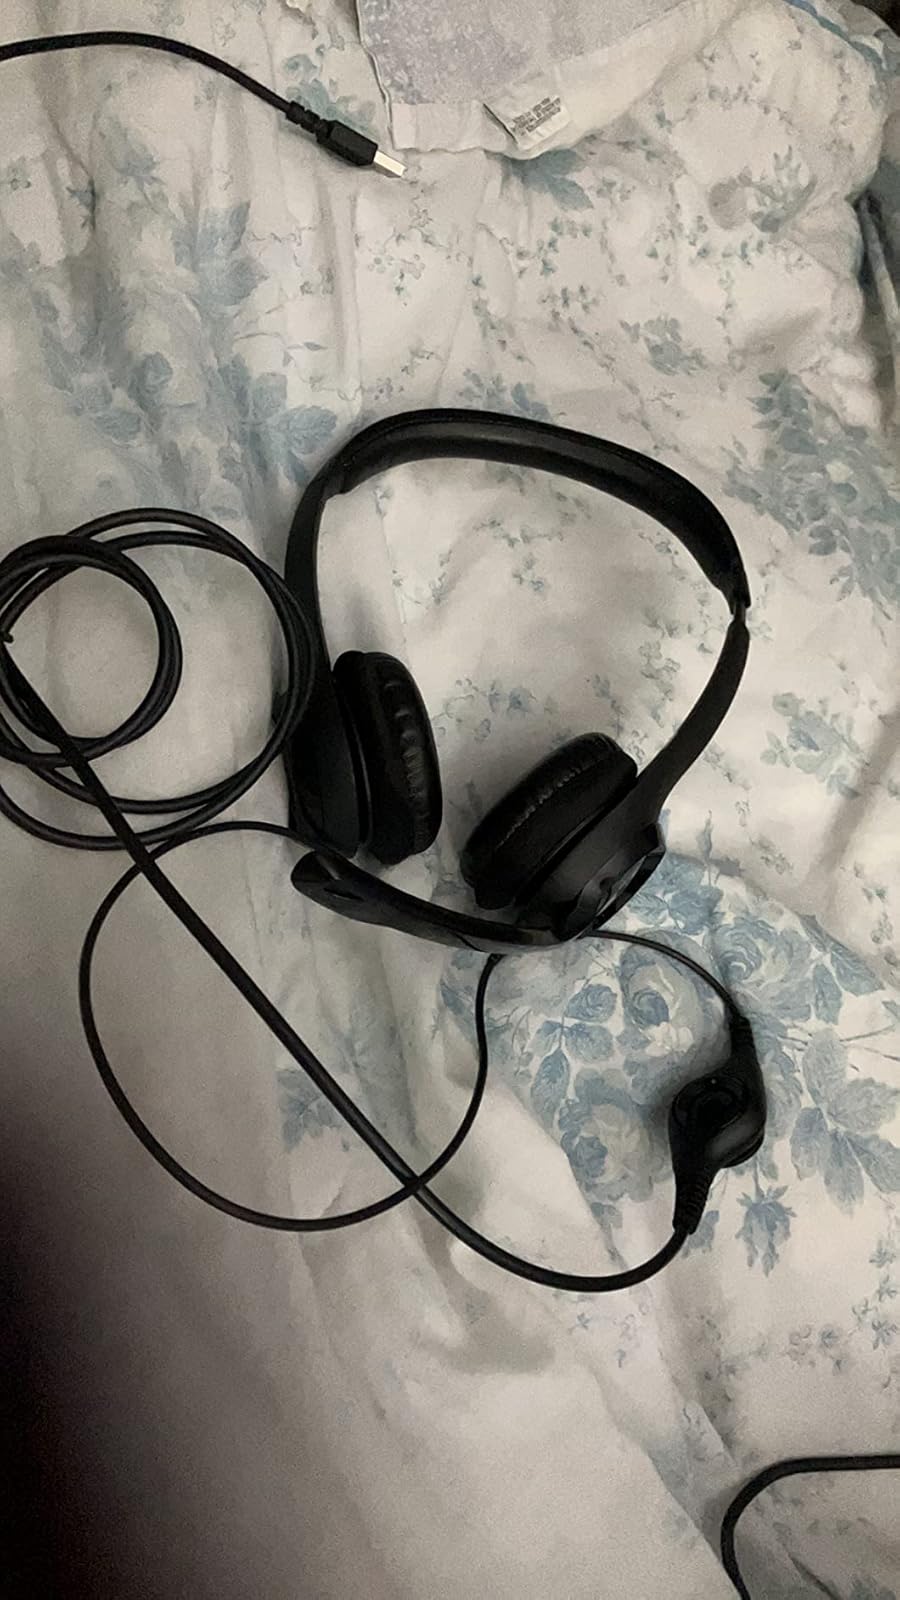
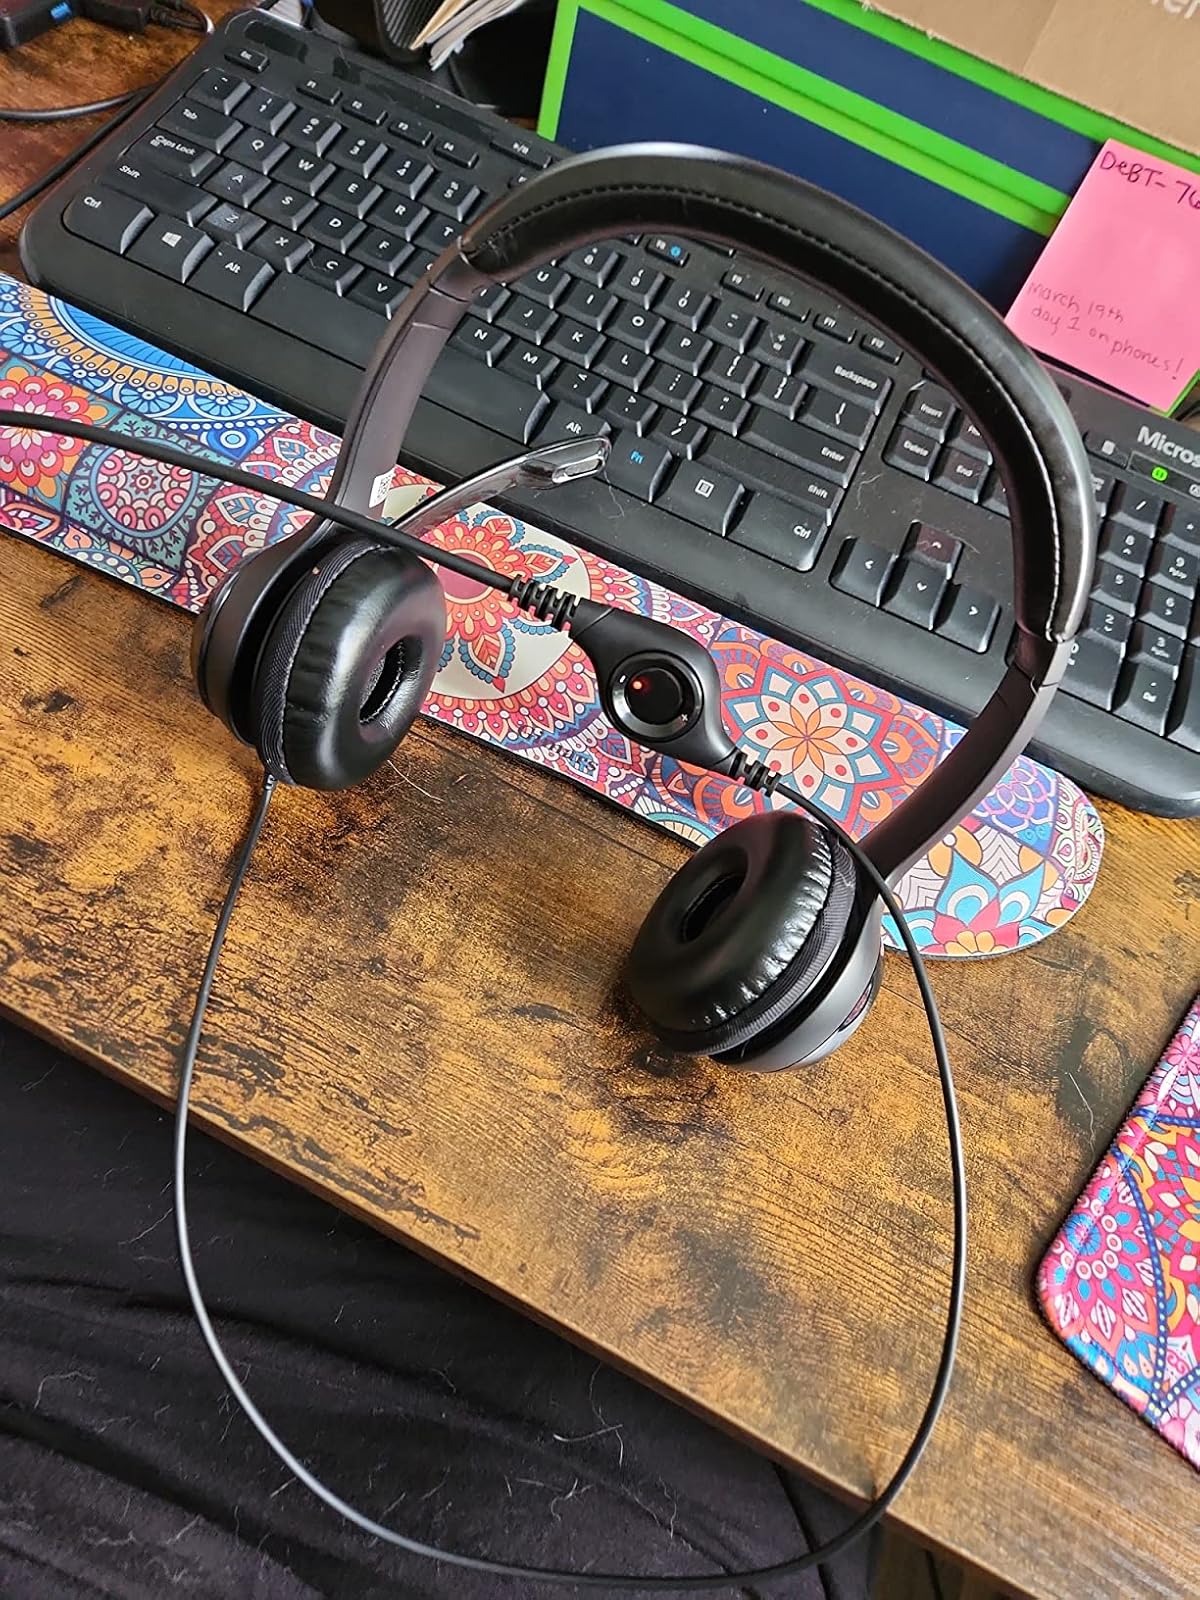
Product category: headphones
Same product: yes